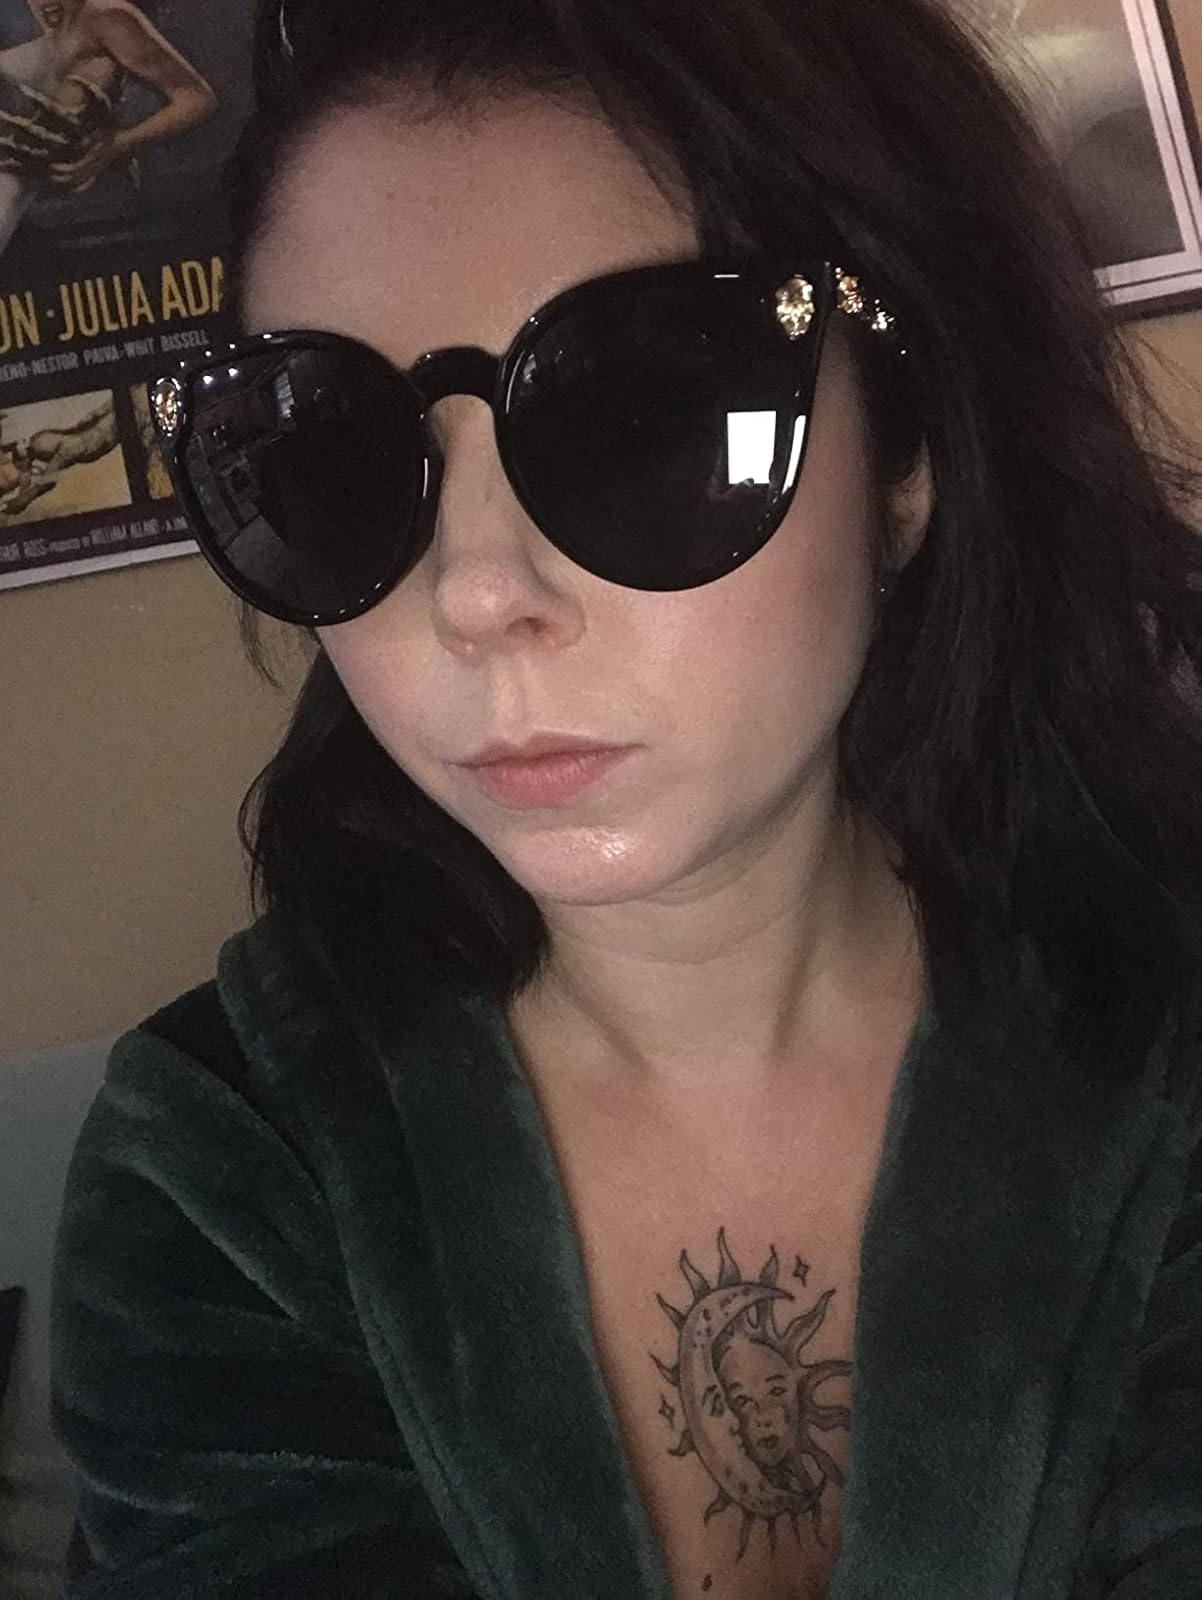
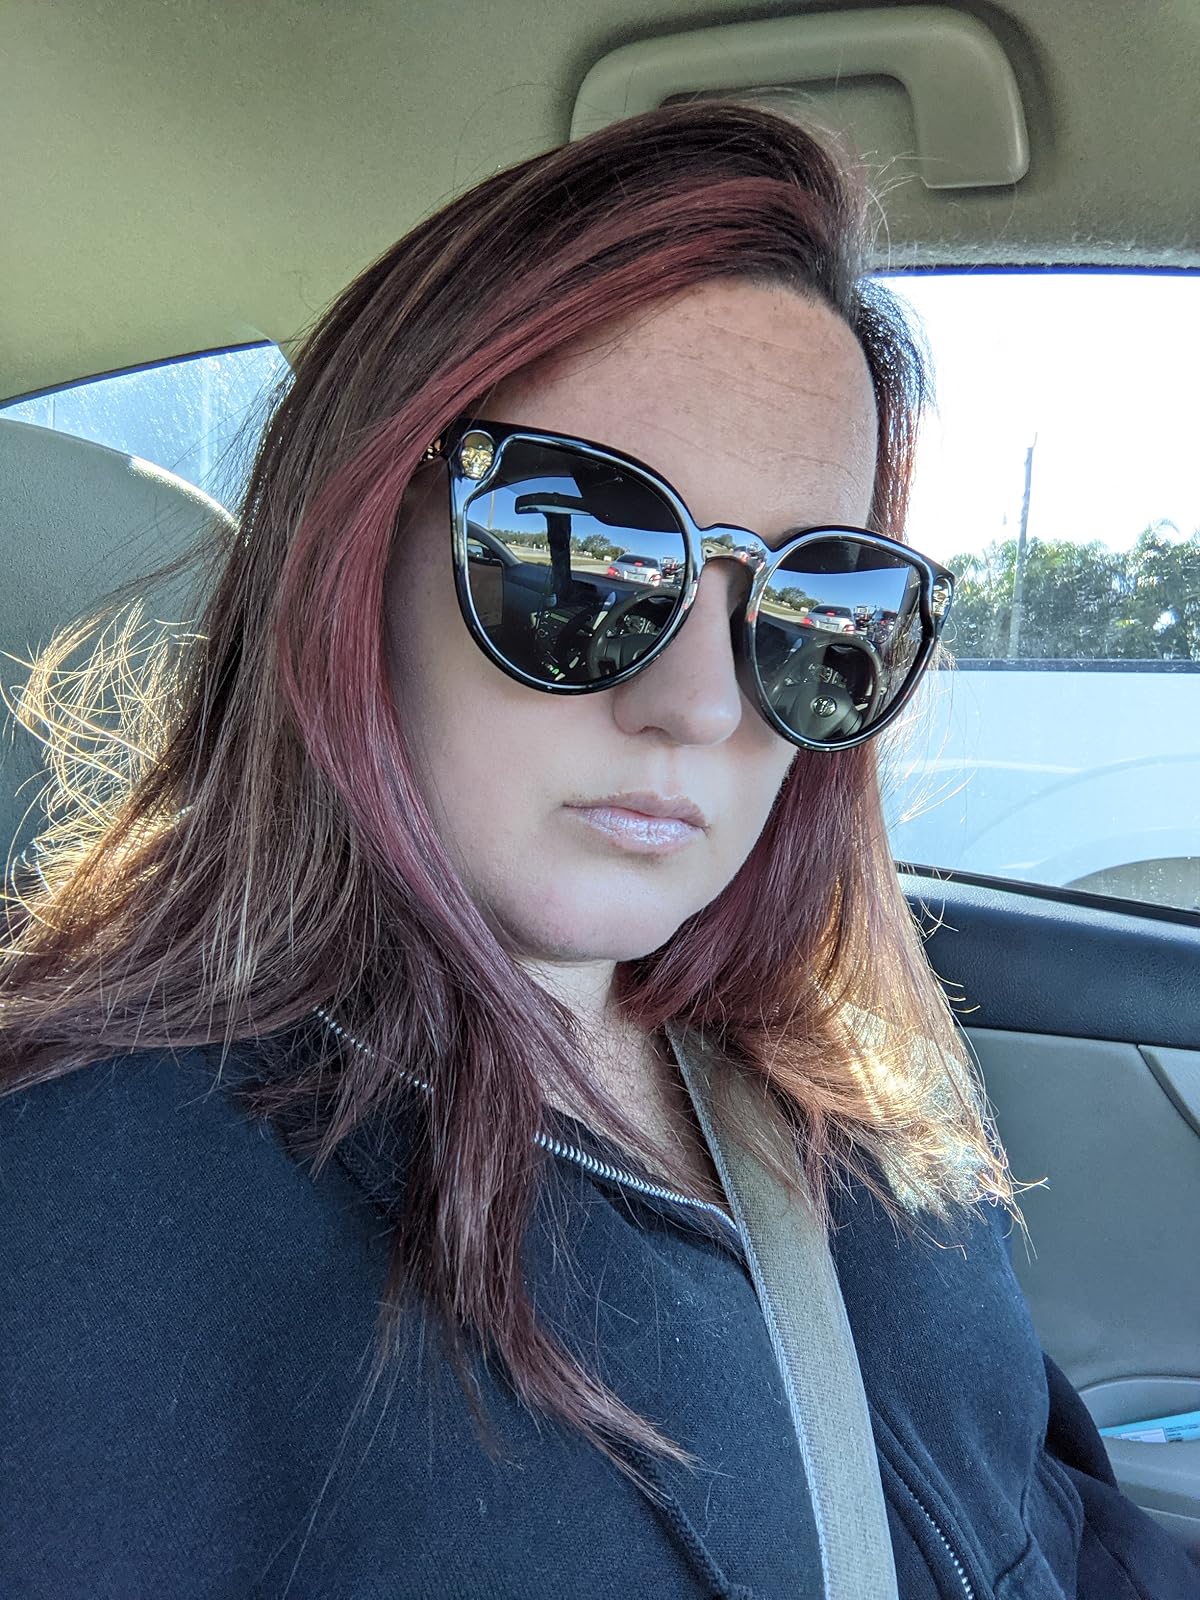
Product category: accessories_sunglasses
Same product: yes